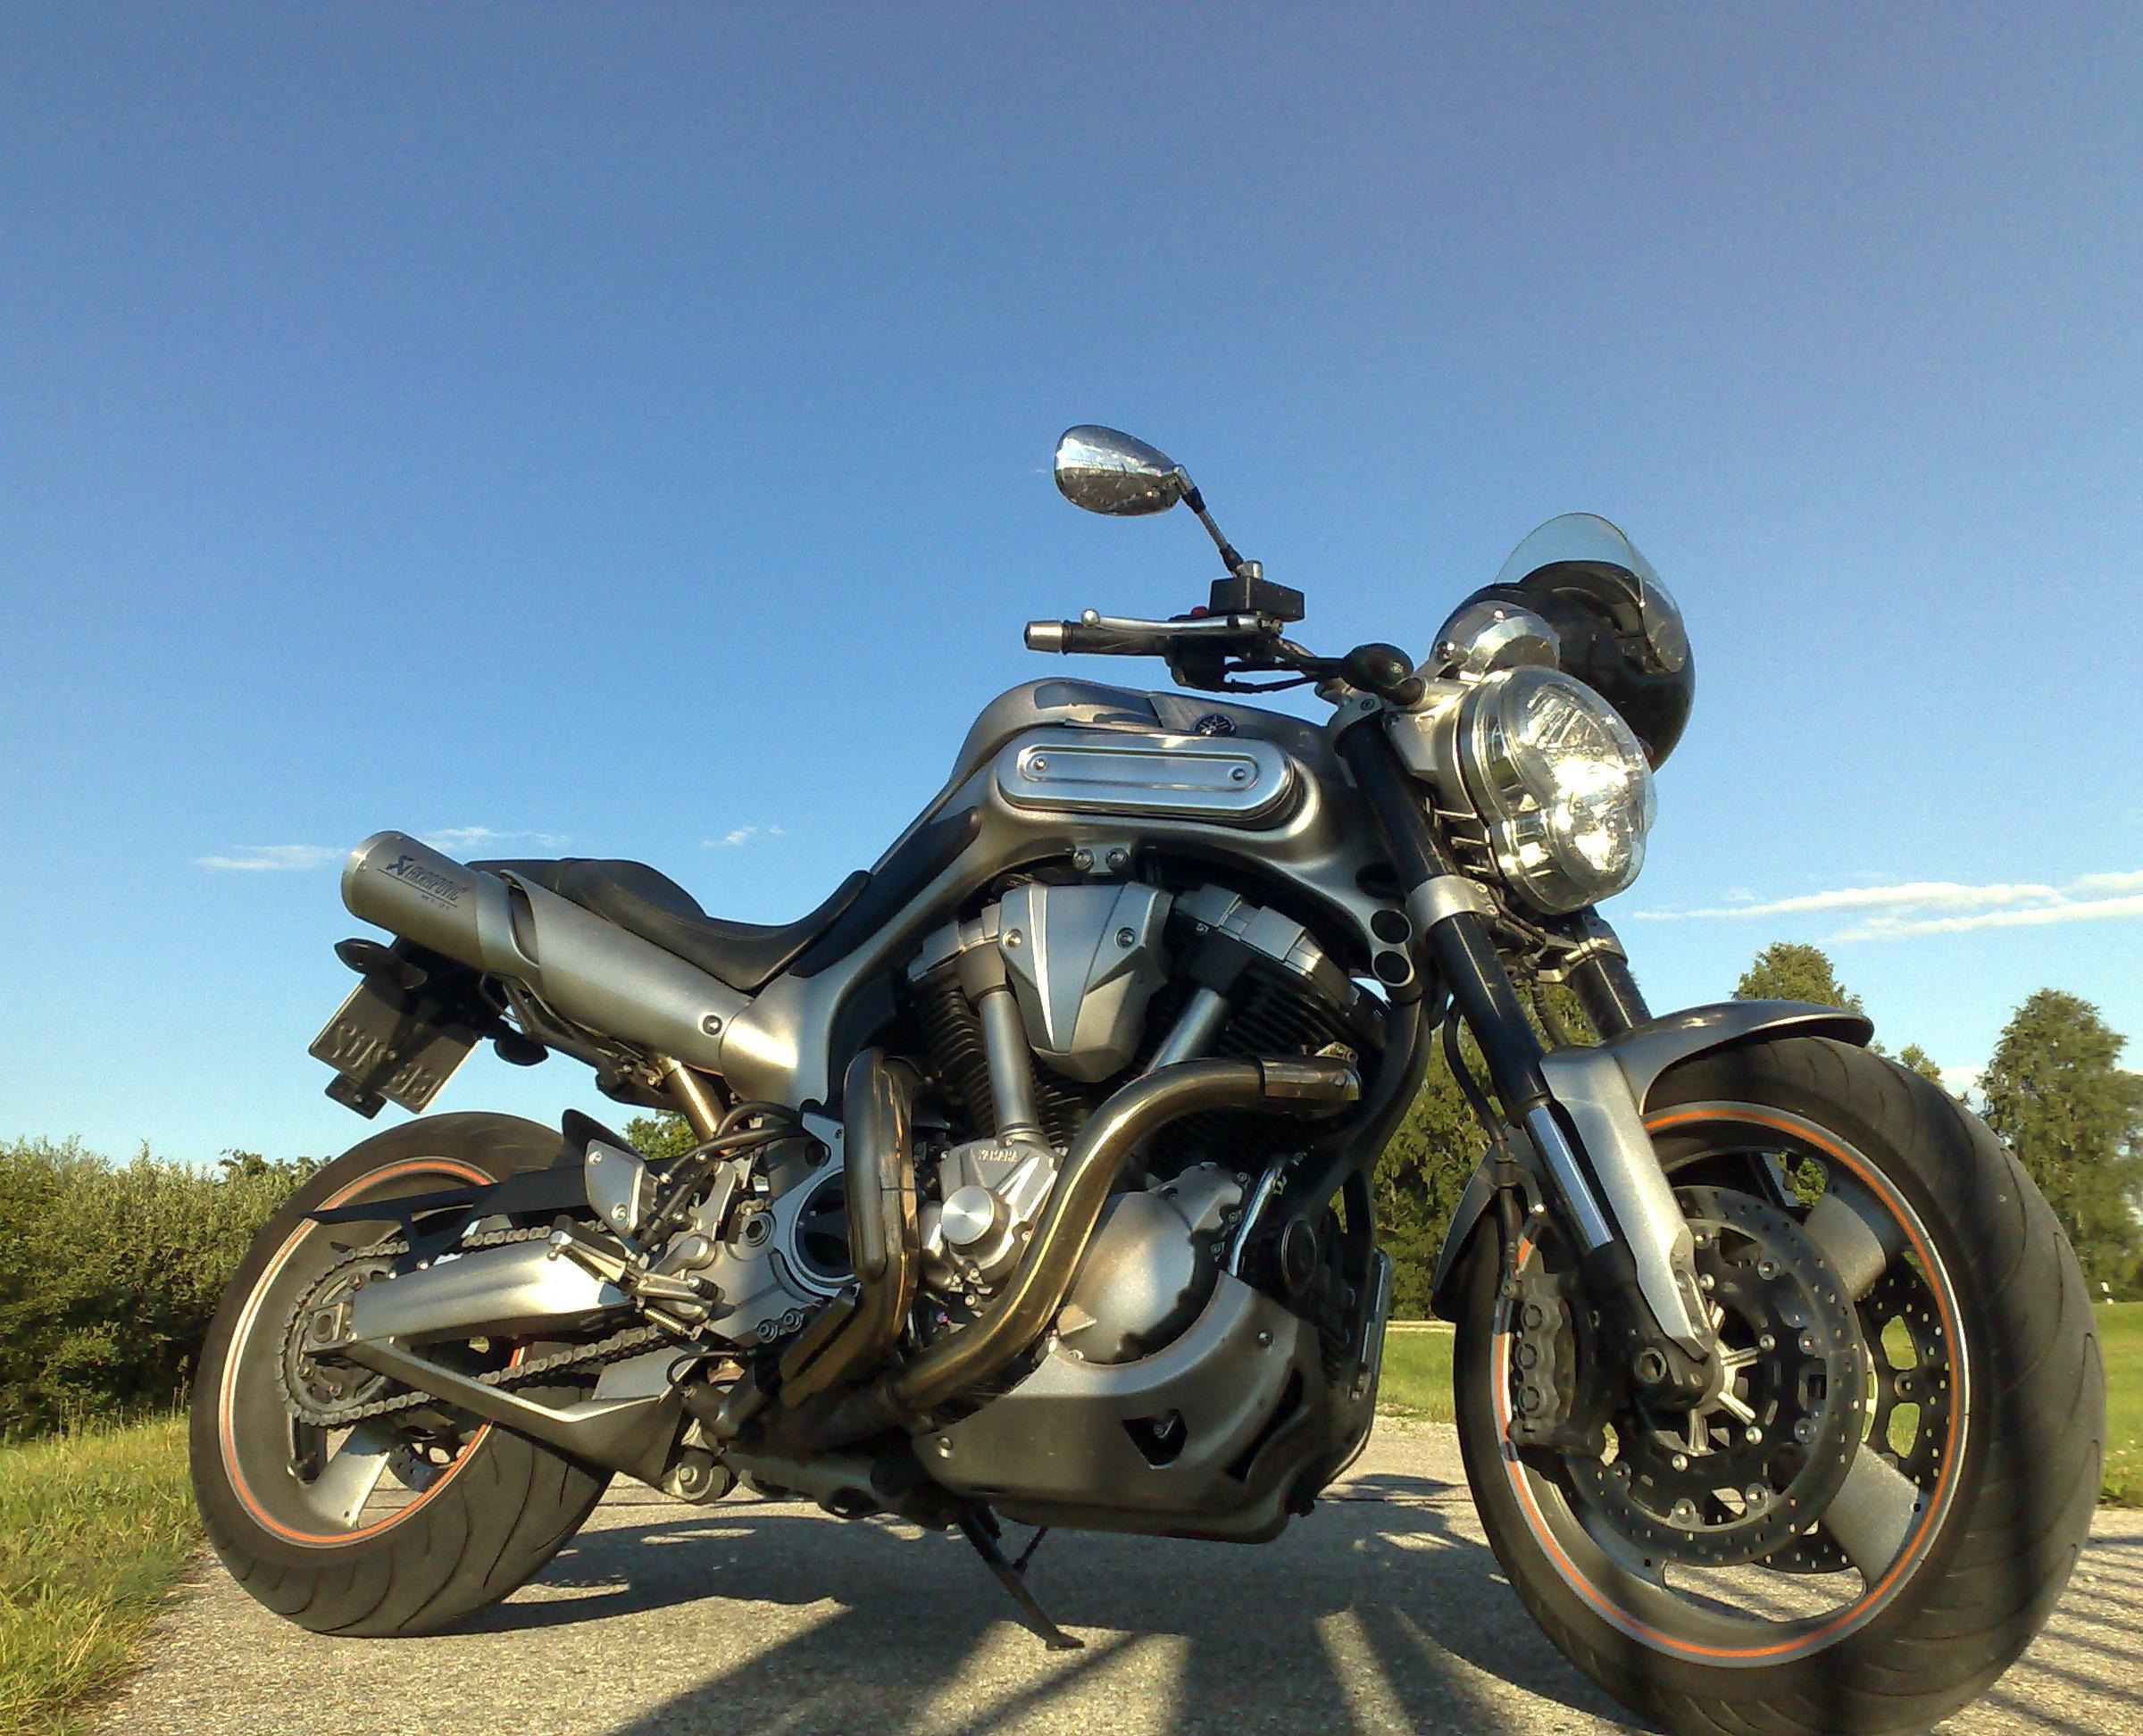
car, wheel, transportation, portrait, vehicle, motorcycle, cycle, close up, outside, chopper, cruiser, motorcycling, land vehicle, automobile make, yamaha mt 01